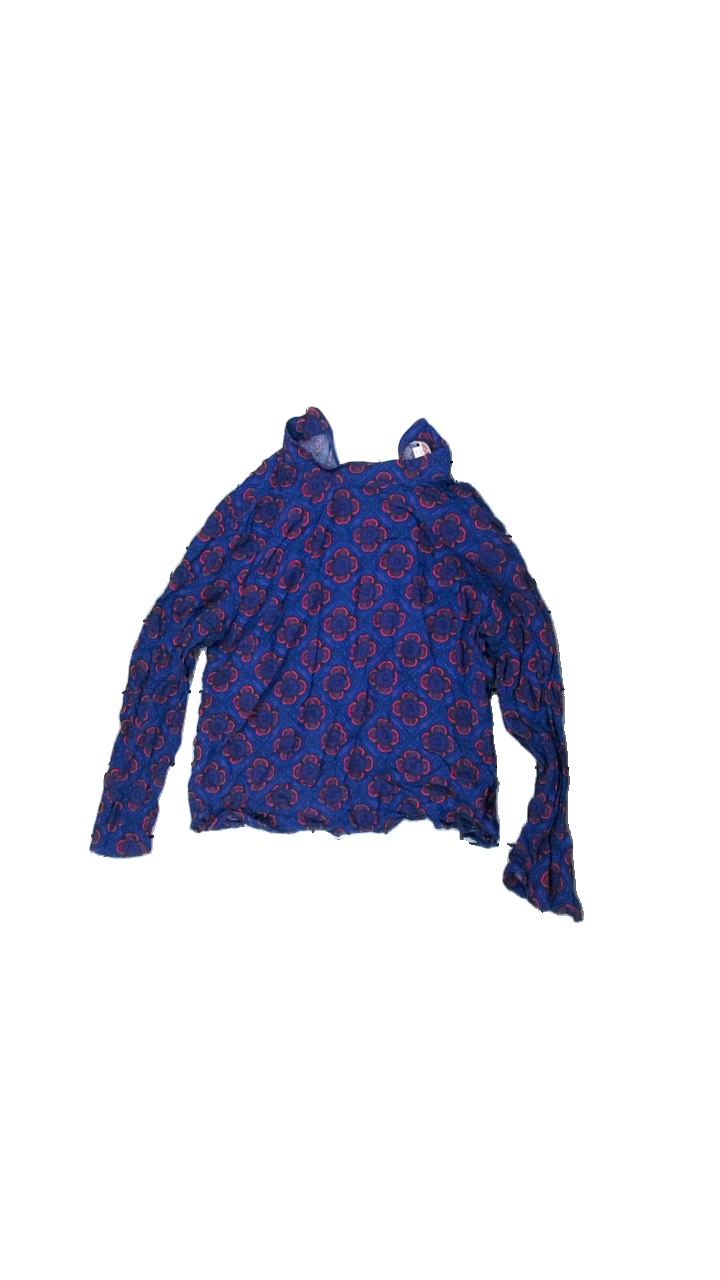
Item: Blouse (Ladies)
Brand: Indiska
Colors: Blue, Pink, Green, Multicolor
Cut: Regular
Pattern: Other
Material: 75% Visc 25% Cott
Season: All
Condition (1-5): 5
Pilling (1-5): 5
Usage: Reuse
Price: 50-100